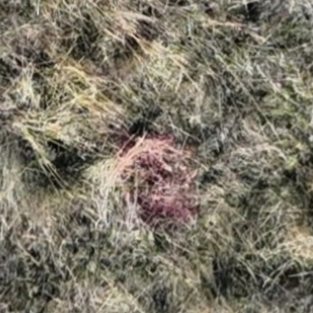
Month: october
Dye color: red
Dye concentration: low